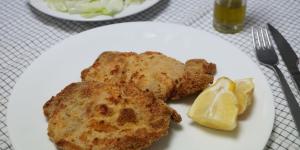
filetes empanados en freidora de aire